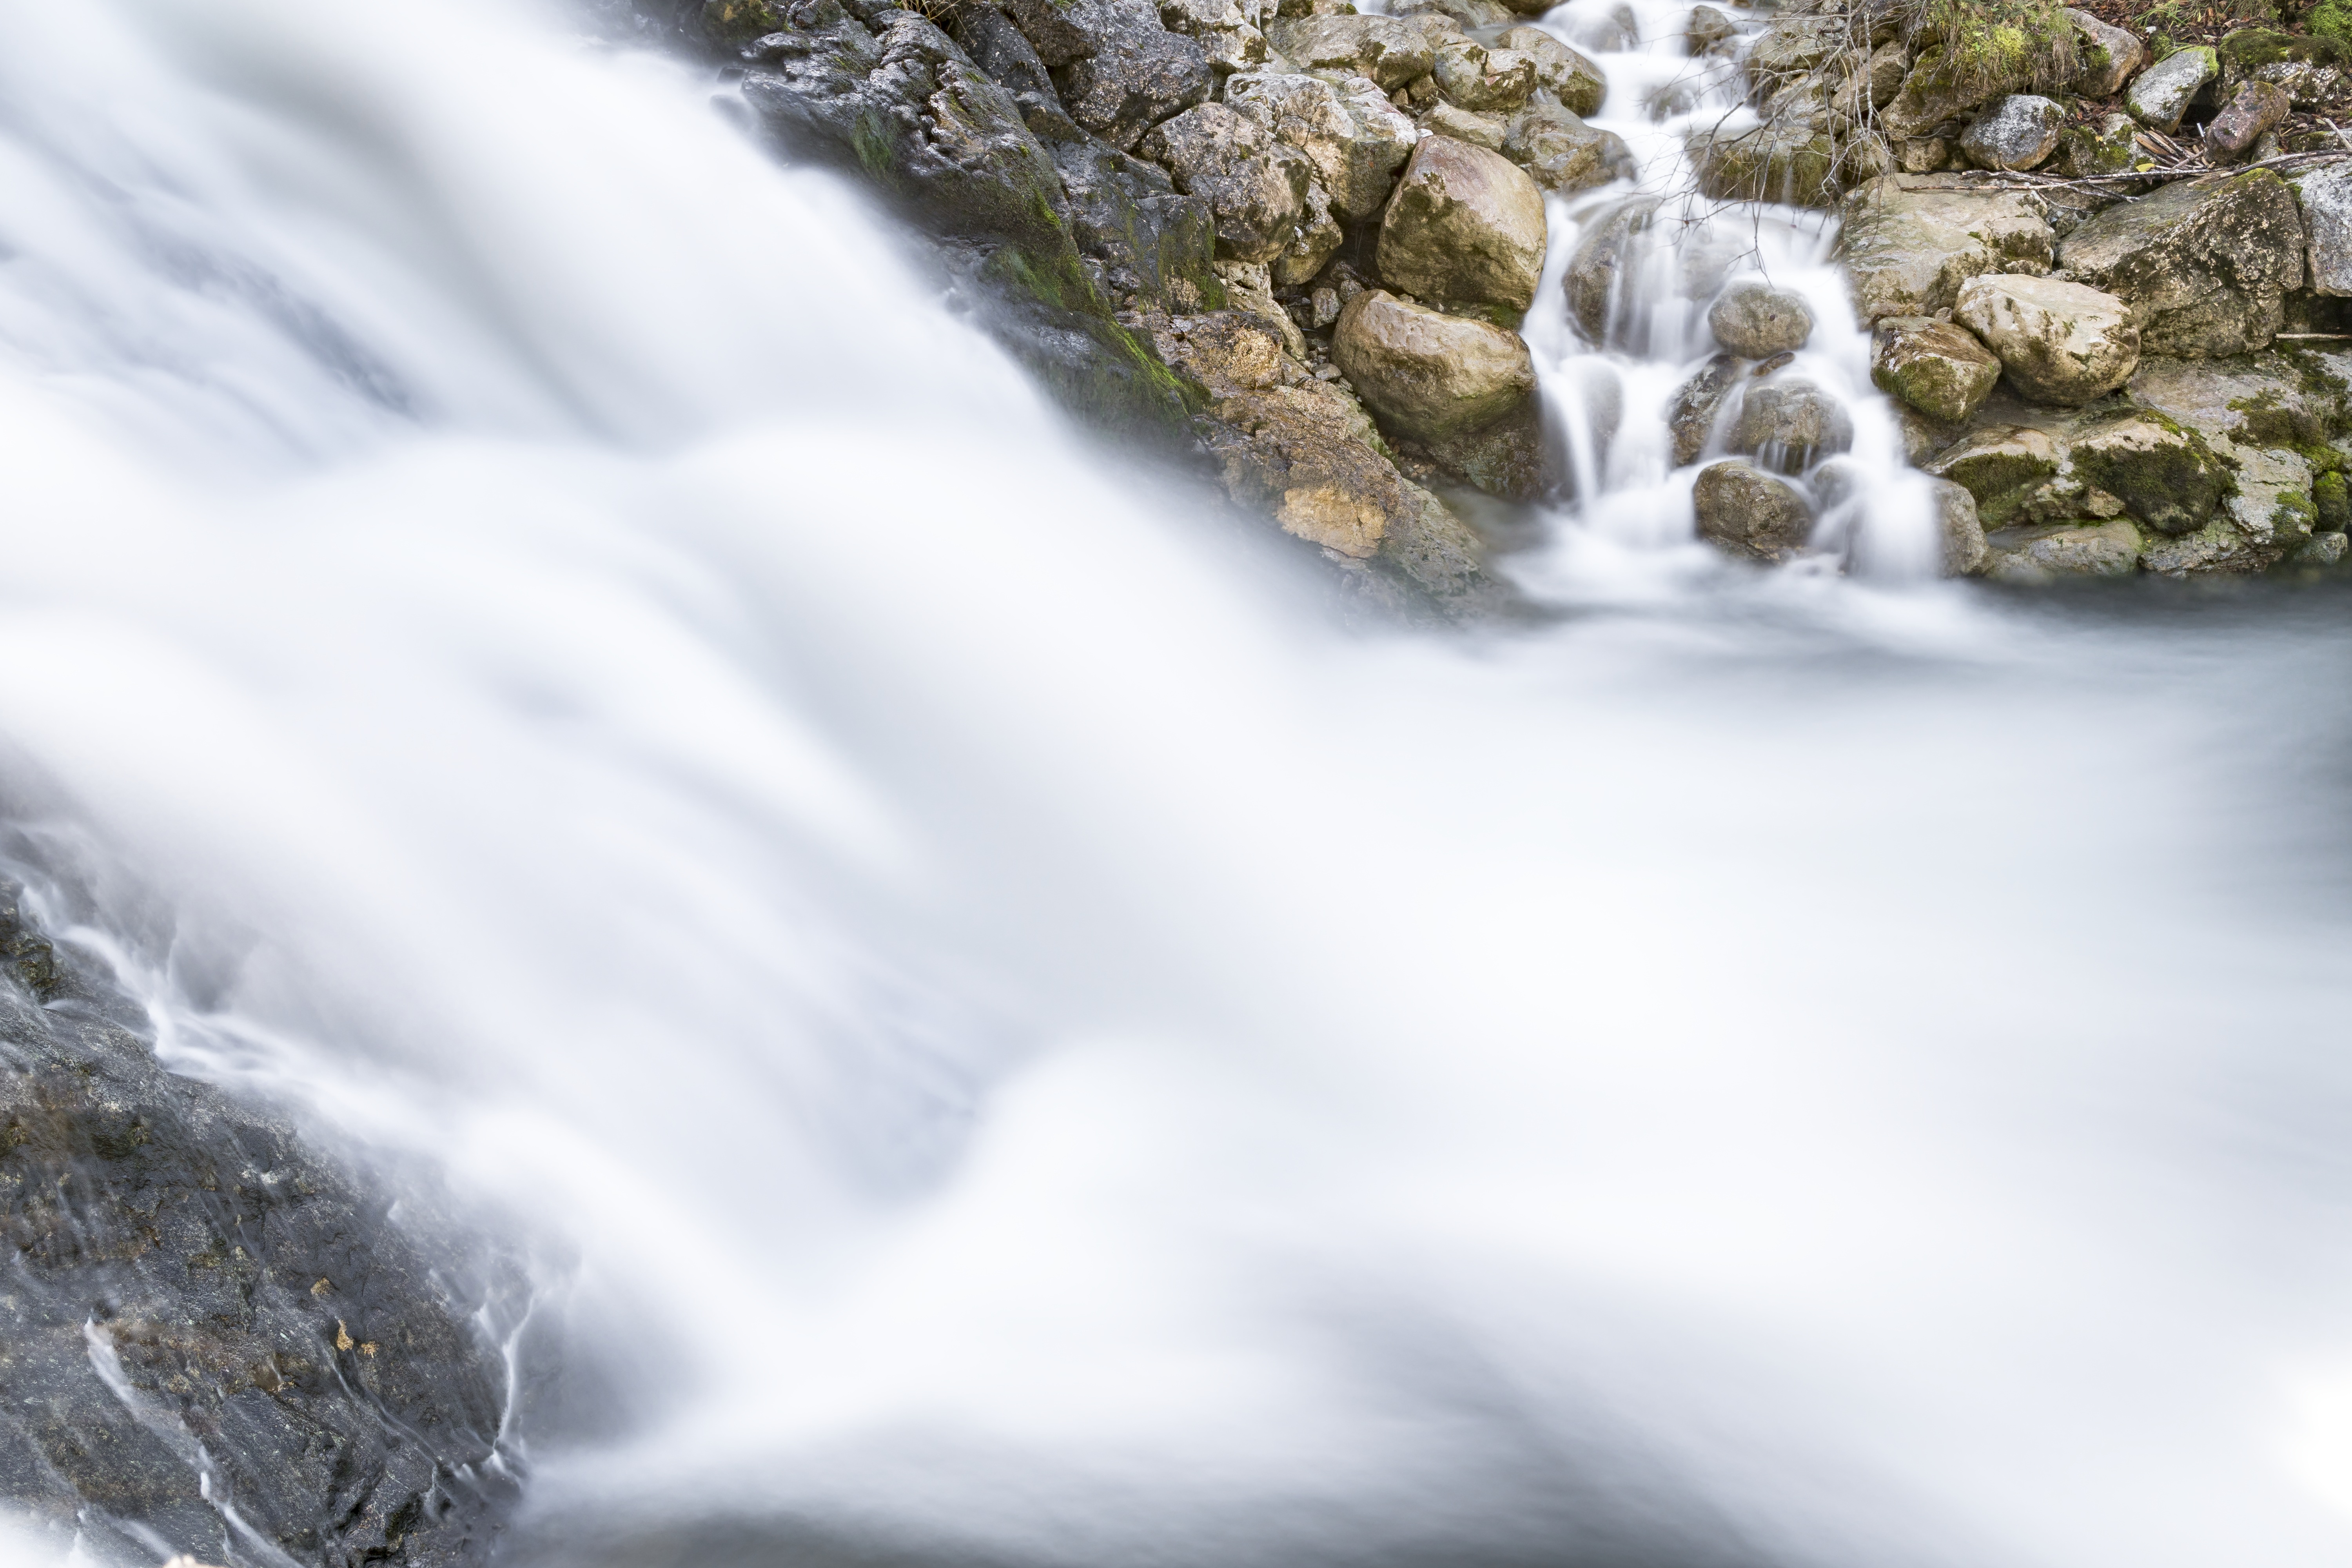
water, waterfall, nature, body of water, watercourse, stream, water resources, river, water feature, freezing, rock, winter, snow, rapid, reflection, tree, landscape, creek, sky, wasserfall, arroyo